Dis (Divine Comedy)

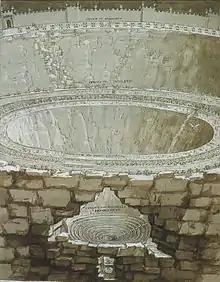
Lower Hell, inside the walls of Dis, in an illustration by Stradanus. There is a drop from the sixth circle to the three rings of the seventh circle, then again to the ten rings of the eighth circle, and, at the bottom, to the icy ninth circle.

In Dante Alighieri's "The Divine Comedy", the City of Dis encompasses the sixth through the ninth circles of Hell.